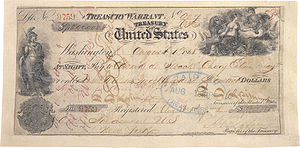
Købet af Alaska / Baggrund
Check (med en værdi på $7,2 mio.) brugt til købet af Alaska
Købet af Alaska er USAs køb af Rusland af det 1,6 millioner km² store område, der senere skulle blive den amerikanske stat Alaska. Købet fandt sted i 1867.